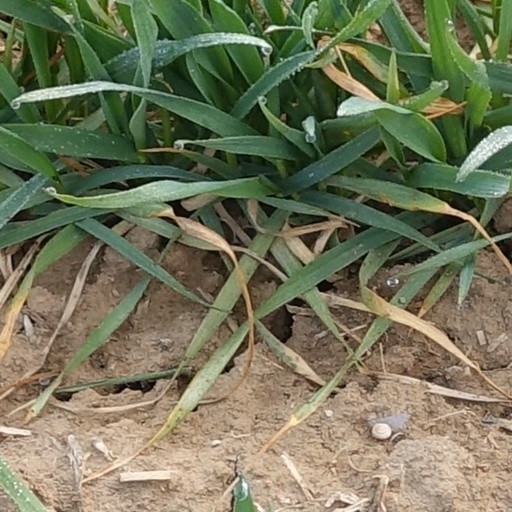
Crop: wheat